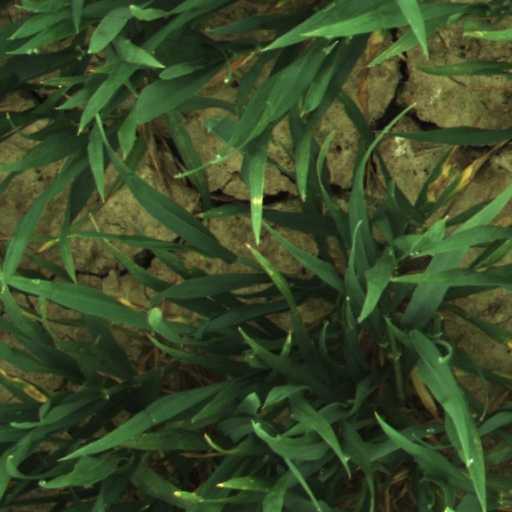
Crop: wheat